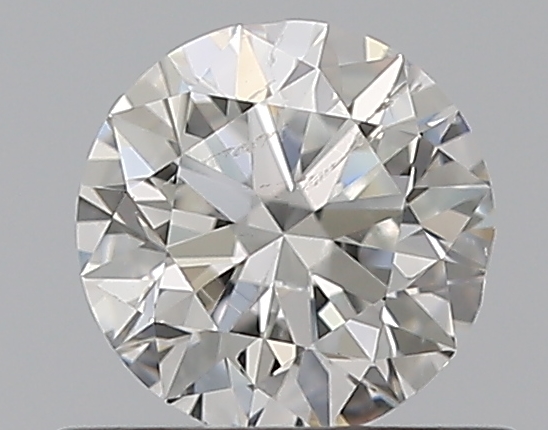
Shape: round
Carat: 0.5
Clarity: SI2
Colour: G
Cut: VG
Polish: EX
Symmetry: VG
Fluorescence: N
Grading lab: GIA
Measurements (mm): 4.99 x 5.05 x 3.14